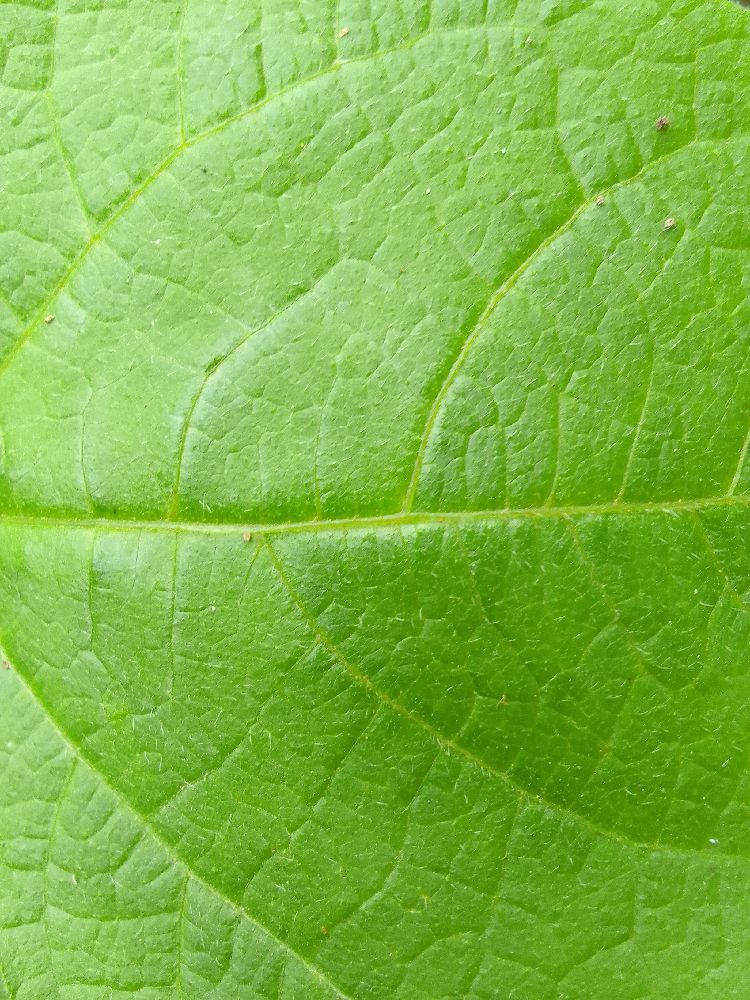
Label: healthy